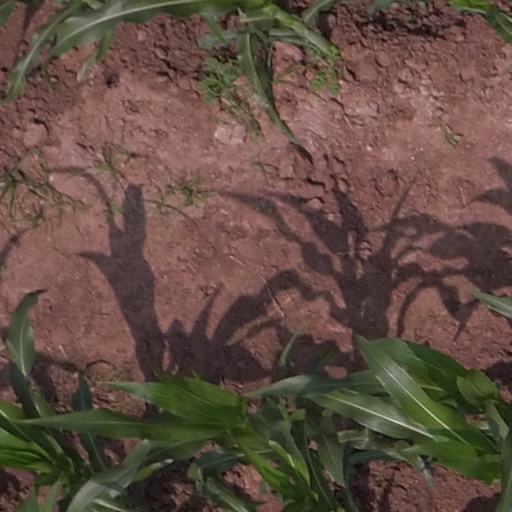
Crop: maize; corn